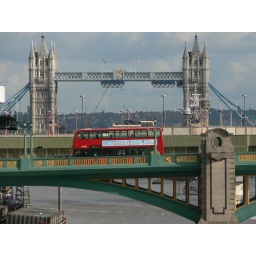
The quintessential London photograph -- Tower Bridge with a double-decker bus in the foreground :-)